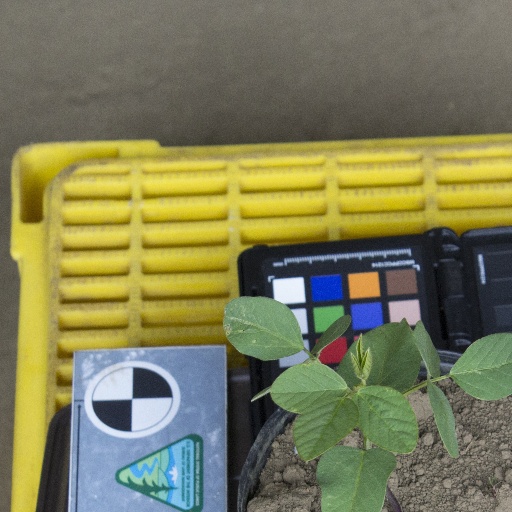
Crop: soybean